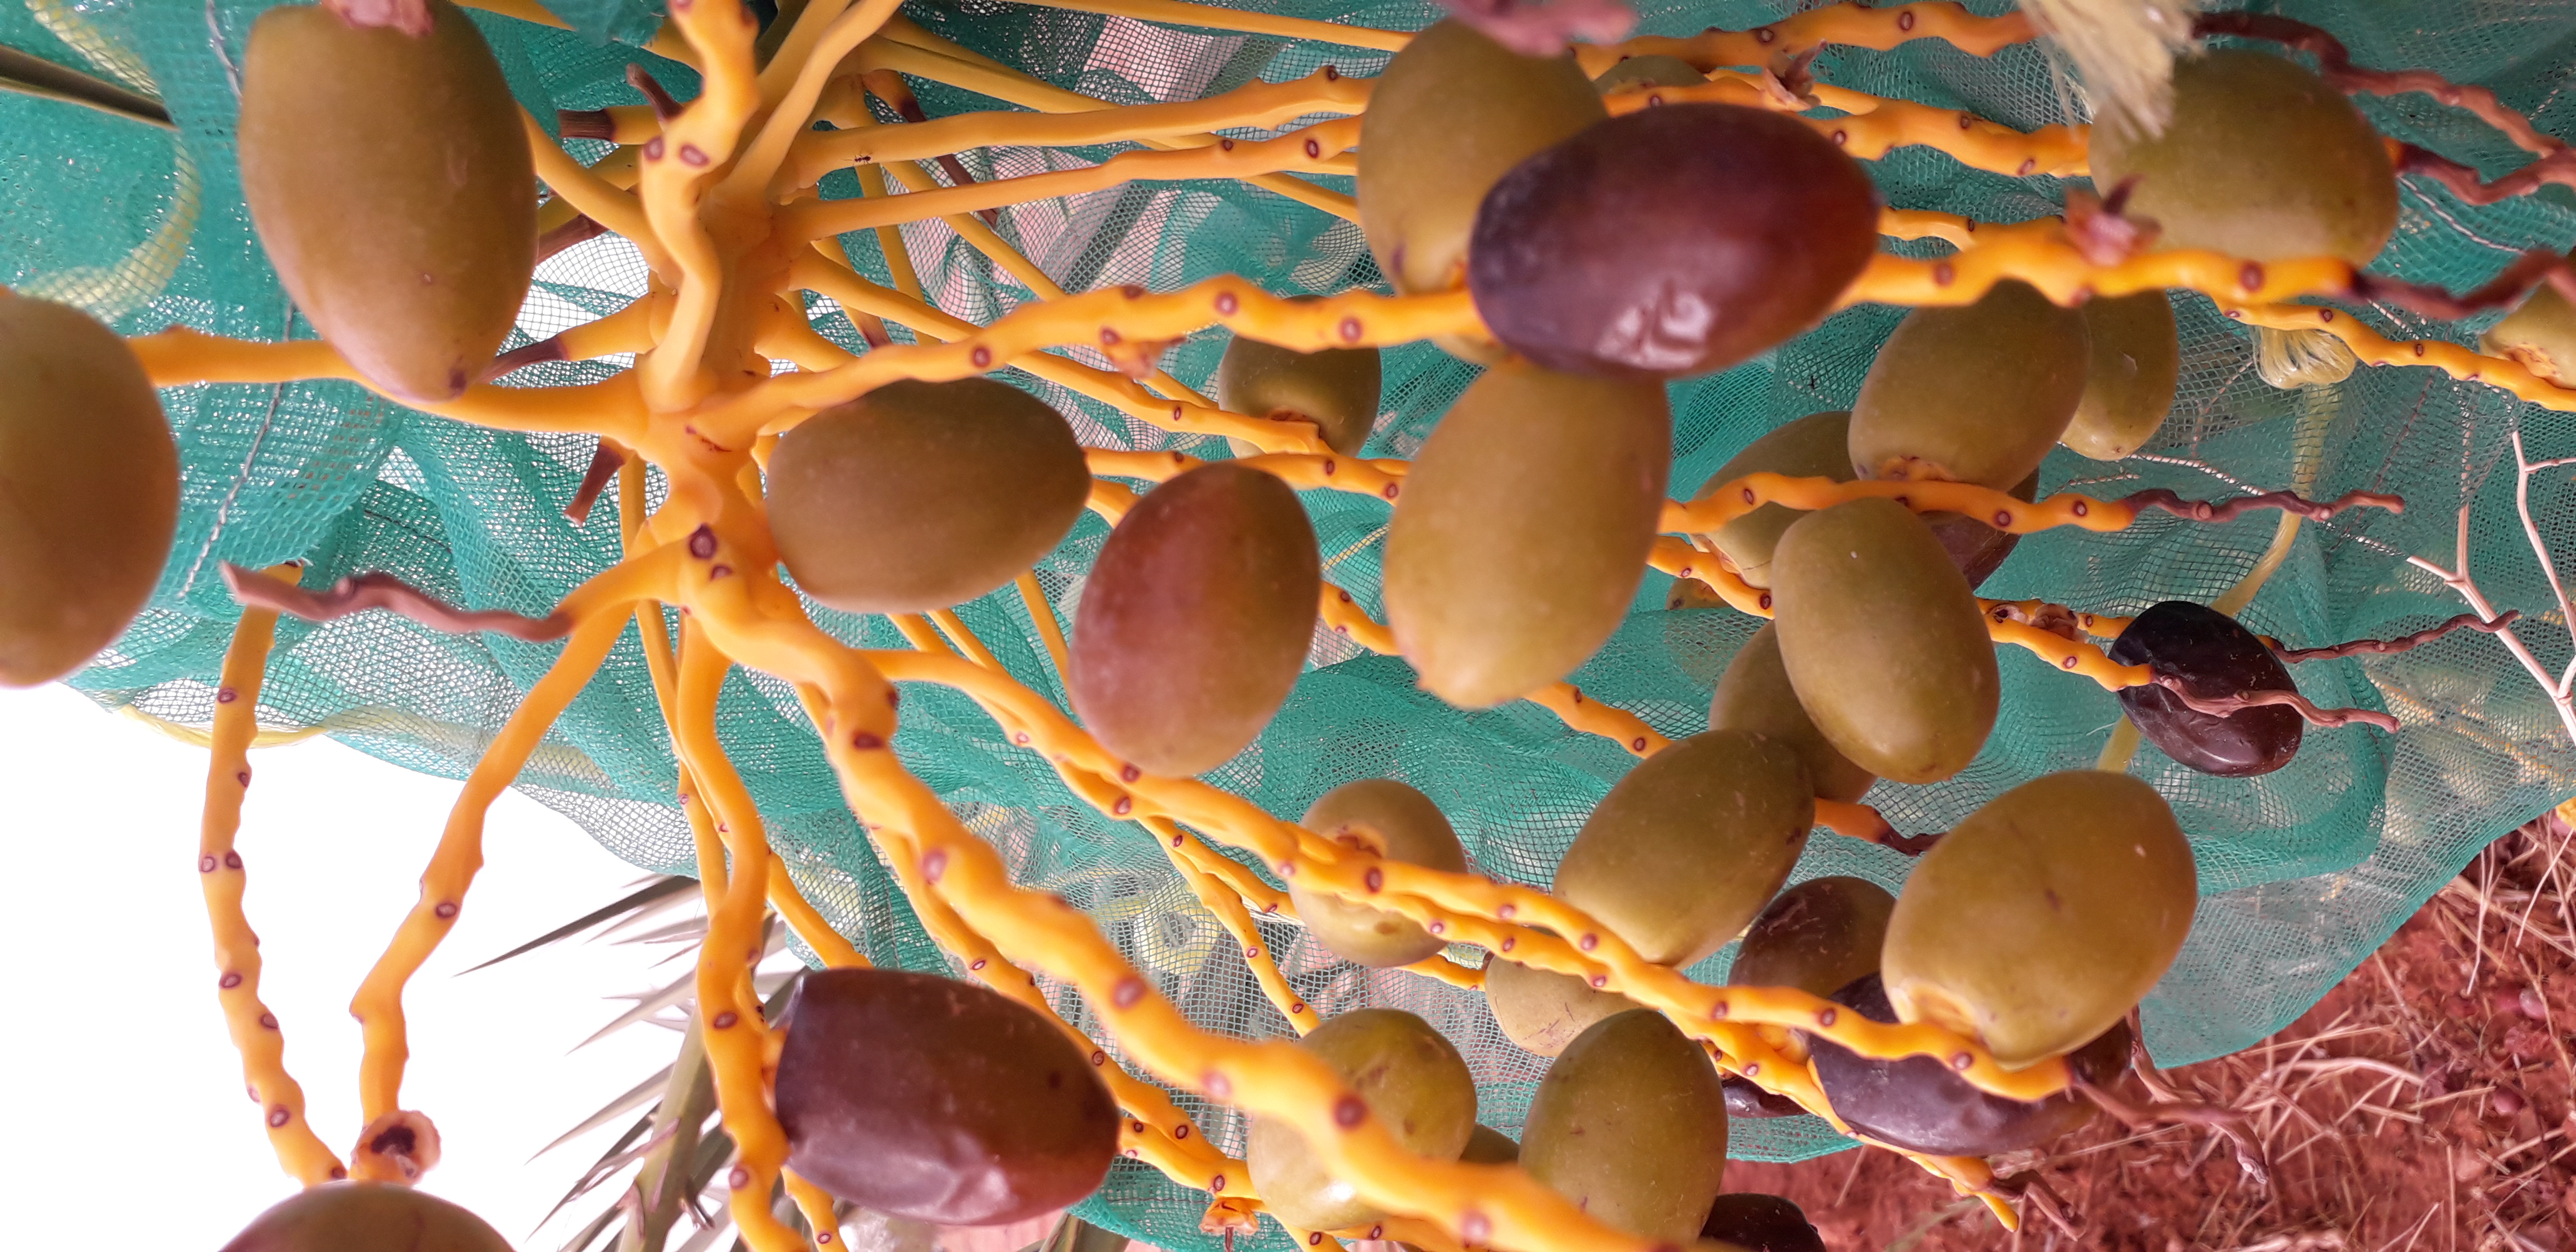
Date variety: kholt